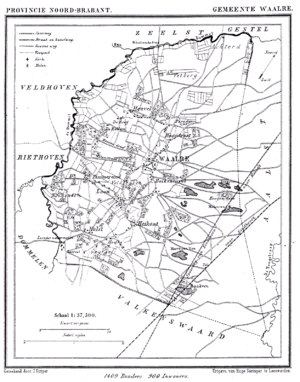
Waalre / Galleri
Waalre er en kommune og en by i den sydlige provins Noord-Brabant i Nederlandene.